Kizh

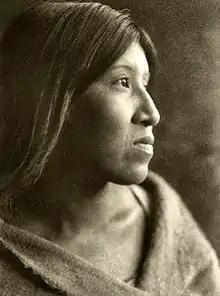
"Desert Cahuilla woman" by Edward S. Curtis (1926). The neighboring "ʔívil̃uqaletem" (Cahuilla) referred to the Kizh as "Kisianos" which has been cited as a potential source of "Kizh".

In January 1982, the U.S. Corps of Engineers issued a report describing and identifying numerous Gabrieleño villages.